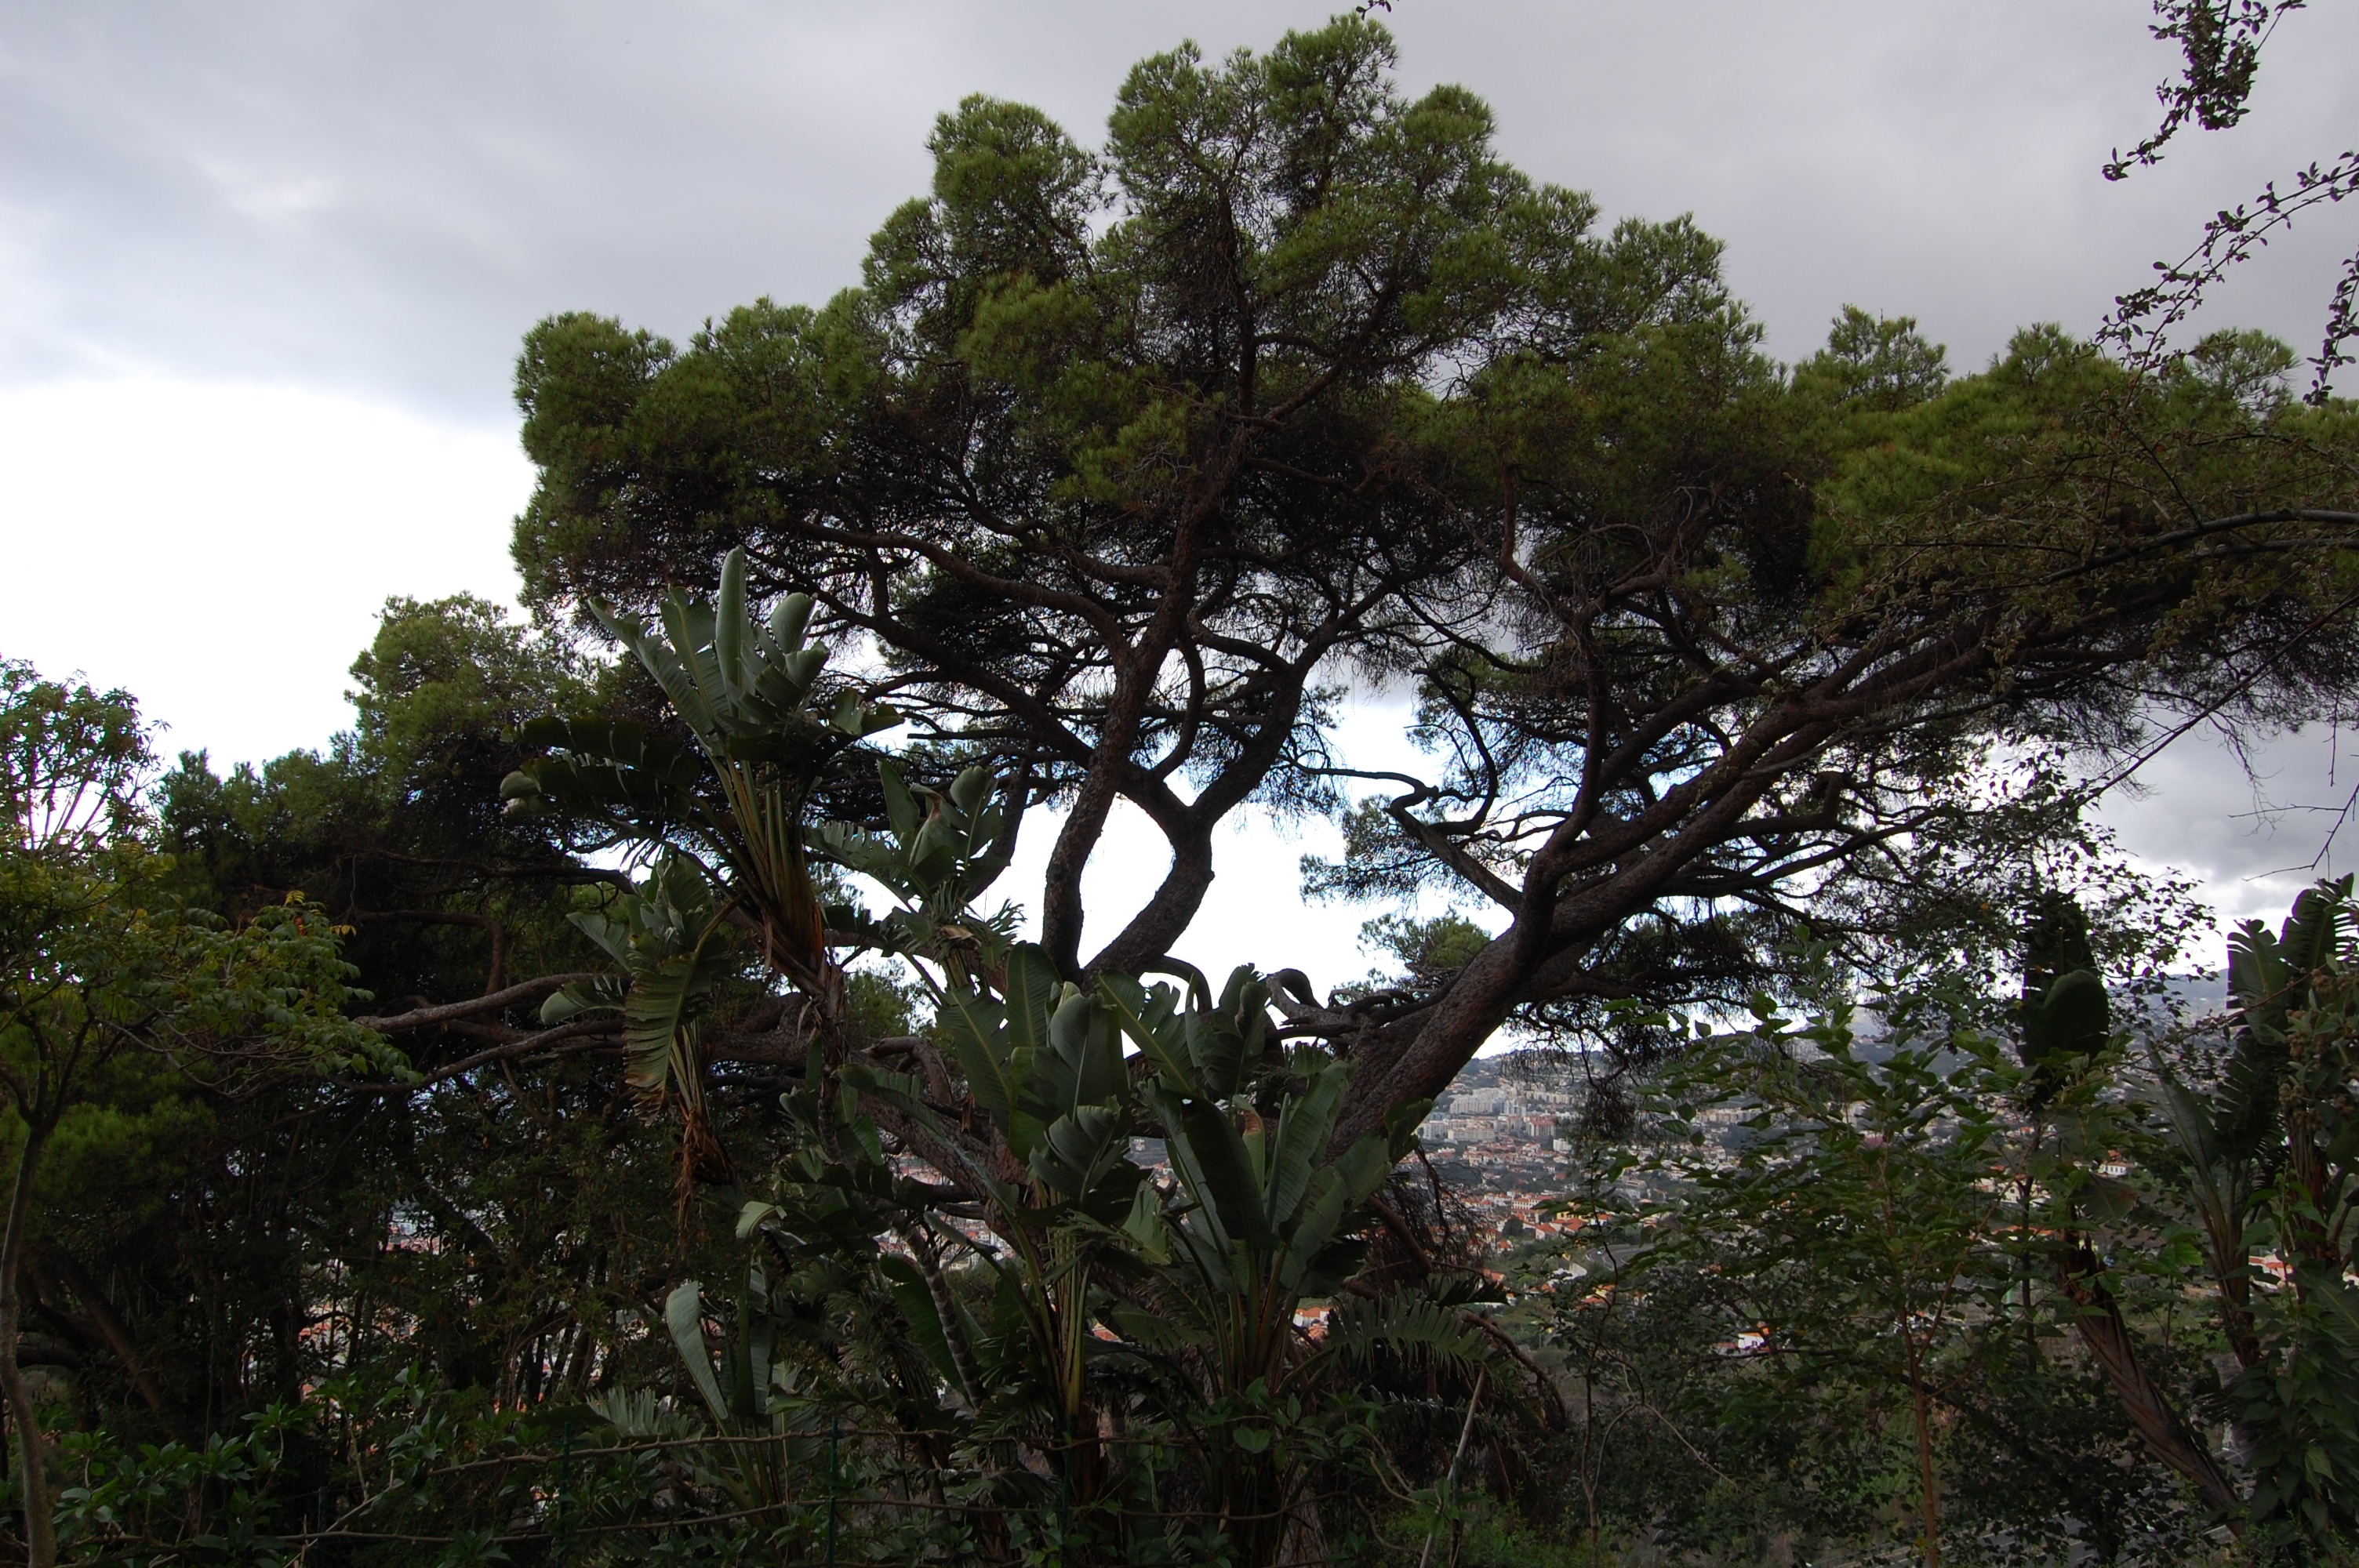
tree, nature, forest, branch, plant, leaf, flower, wildlife, jungle, botany, flora, vegetation, rainforest, botanical garden, habitat, tropics, ecosystem, madeira, rural area, funchal, natural environment, woody plant, arecales